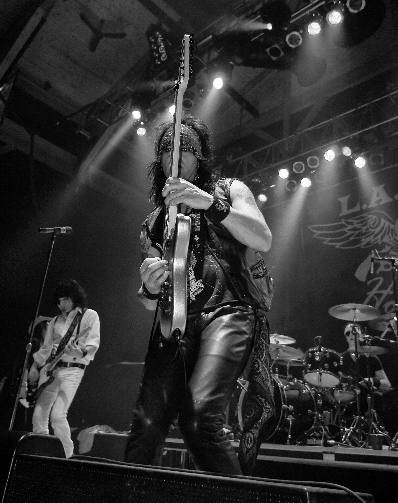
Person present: Yes